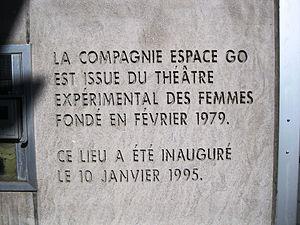
Texte gravé sur la façade du théâtre Espace Go
L'Espace Go est un théâtre à Montréal, situé sur le boulevard Saint-Laurent. La capacité du théâtre est de 160 à 280 fauteuils, en fonction de la configuration de la salle. Sa directrice générale et artistique est actuellement Ginette Noiseux.